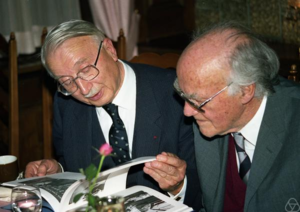
Henri Cartan, né le 8 juillet 1904 à Nancy et mort le 13 août 2008 à Paris, est un mathématicien français. Il est le fils du mathématicien Élie Cartan et de Marie-Louise Bianconi. Il est couramment considéré comme l'un des mathématiciens français les plus influents de son époque. Il est connu pour ses travaux sur les fonctions de plusieurs variables complexes, la topologie et l'algèbre homologique. Il a été un des membres fondateurs du groupe Bourbaki. Il était le frère de Louis Cartan, physicien et résistant, de Jean Cartan, compositeur, ainsi que d'Hélène Cartan, mathématicienne.
Peter Thullen, né le 24 août 1907 à Trèves et mort le 24 juin 1996 à Lonay, est un mathématicien équatorien d'origine allemande. Il est connu d'une part pour ses travaux en analyse complexe, d'autre part pour son travail fondamental en science actuarielle.